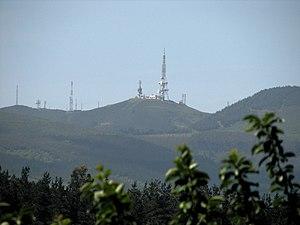
Le mont Sollube est une montagne de 683,80 mètres d'altitude appartenant aux montagnes basques. Elle se situe sur la localité biscaïenne de Bermeo au Pays basque, sur la rive gauche de la ria de Guernica et est une des limites de la réserve de biosphère d'Urdaibai. Elle s'étend sur les terrains des communes de Bermeo, Meñaka, Arrieta et de Busturia. Le sommet se trouve à Arrieta.